Michael J. Novosel

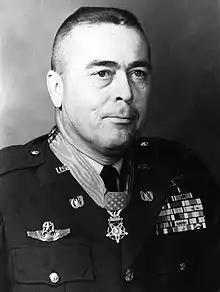

Michael J. Novosel Sr. (September 3, 1922 – April 2, 2006) of Enterprise, Alabama, served in the United States military during World War II, the Korean War, and the Vietnam War. He flew the B-29 Superfortress bomber in World War II. To serve in the Vietnam War, he gave up the rank of lieutenant colonel in the Air Force Reserve and became a chief warrant officer in the Army. He was awarded the Medal of Honor, the United States' highest military decoration, for his bravery in conducting a medical evacuation under fire in the Vietnam War.